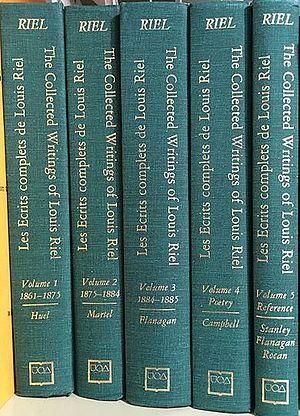
Louis « David » Riel est un homme politique canadien ayant également la citoyenneté américaine, chef du peuple métis dans les Prairies canadiennes et fondateur de la province du Manitoba. Il a dirigé deux mouvements de résistance contre le gouvernement canadien dans le but de protéger les droits et la culture des Métis, alors que l'influence canadienne se faisait de plus en plus sentir dans les Territoires du Nord-Ouest.